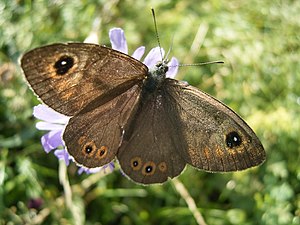
Skov-vejrandøje
Skovvejrandøje